18th Separate Company Armory

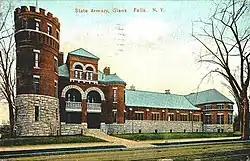
Glens Falls, State Armory, 1907 postcard

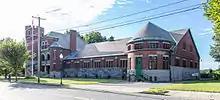
The armory in 2015

18th Separate Company Armory is a historic National Guard armory building located at Glens Falls, Warren County, New York. It is a brick and stone castle-like structure built in 1895, designed to be reminiscent of medieval military structures in Europe. It was designed by State Architect Isaac G. Perry. It is a monumental rectangular brick and stone structure covered by hipped slate roofs. It has a large drill hall. The building features a crenelated tower and narrow recessed windows with stone lintels.